The Middle Moffat

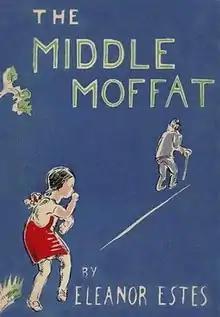
First edition

The Middle Moffat by Eleanor Estes is the second novel in the children's series known as The Moffats. Published in 1942, it was a Newbery Honor book. The title comes from Janey Moffat, who feels a little lost among her three siblings. Being neither the oldest or youngest, she decides to become the 'Middle Moffat' to help herself feel more important. "The Moffats" is set in small town Cranbury, Connecticut during World War I.